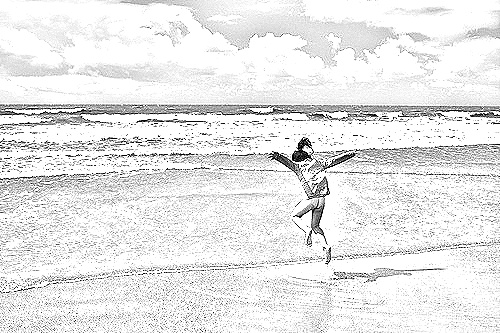
Portrait style: Sketch Portrait